Arapaima

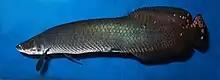
"Arapaima leptosoma" shown at its full length

Arapaima can reach lengths more than , in some exceptional cases even exceeding and over . The maximum recorded weight for the species is , while the longest recorded length verified was 3.07 m (10 ft 1 in). Anecdotal reports suggest that specimens as long as 4.57 m (15 ft 0 in) exist, but verification is deemed impossible, and thus considered questionable. As a result of overfishing, arapaima more than are seldom found in the wild.